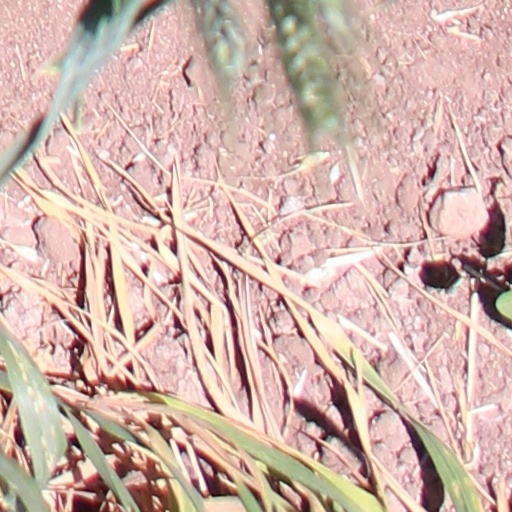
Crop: wheat